History of the Polish Air Force

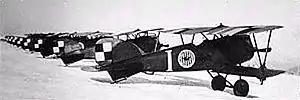
Albatros D.III (Oef) fighters of the Polish 7th Air Escadrille at Lewandówka airfield in the winter of 1919–1920

The history of the Polish airforce began at the end of World War I. In 1918, some aircraft escadres were created within the Polish units in allied countries. In Russia, one escadre was created within the Polish I Corps of General Józef Dowbor-Muśnicki, then disbanded along with the Corps in May 1918. In France, seven escadres were created within the army of General Józef Haller (three Breguet XIV: nos. 39, 59, 66, three Salmson 2: nos 580, 581, 582 and one Spad VII no.162). They returned to Poland, equipment intact, in May 1919.